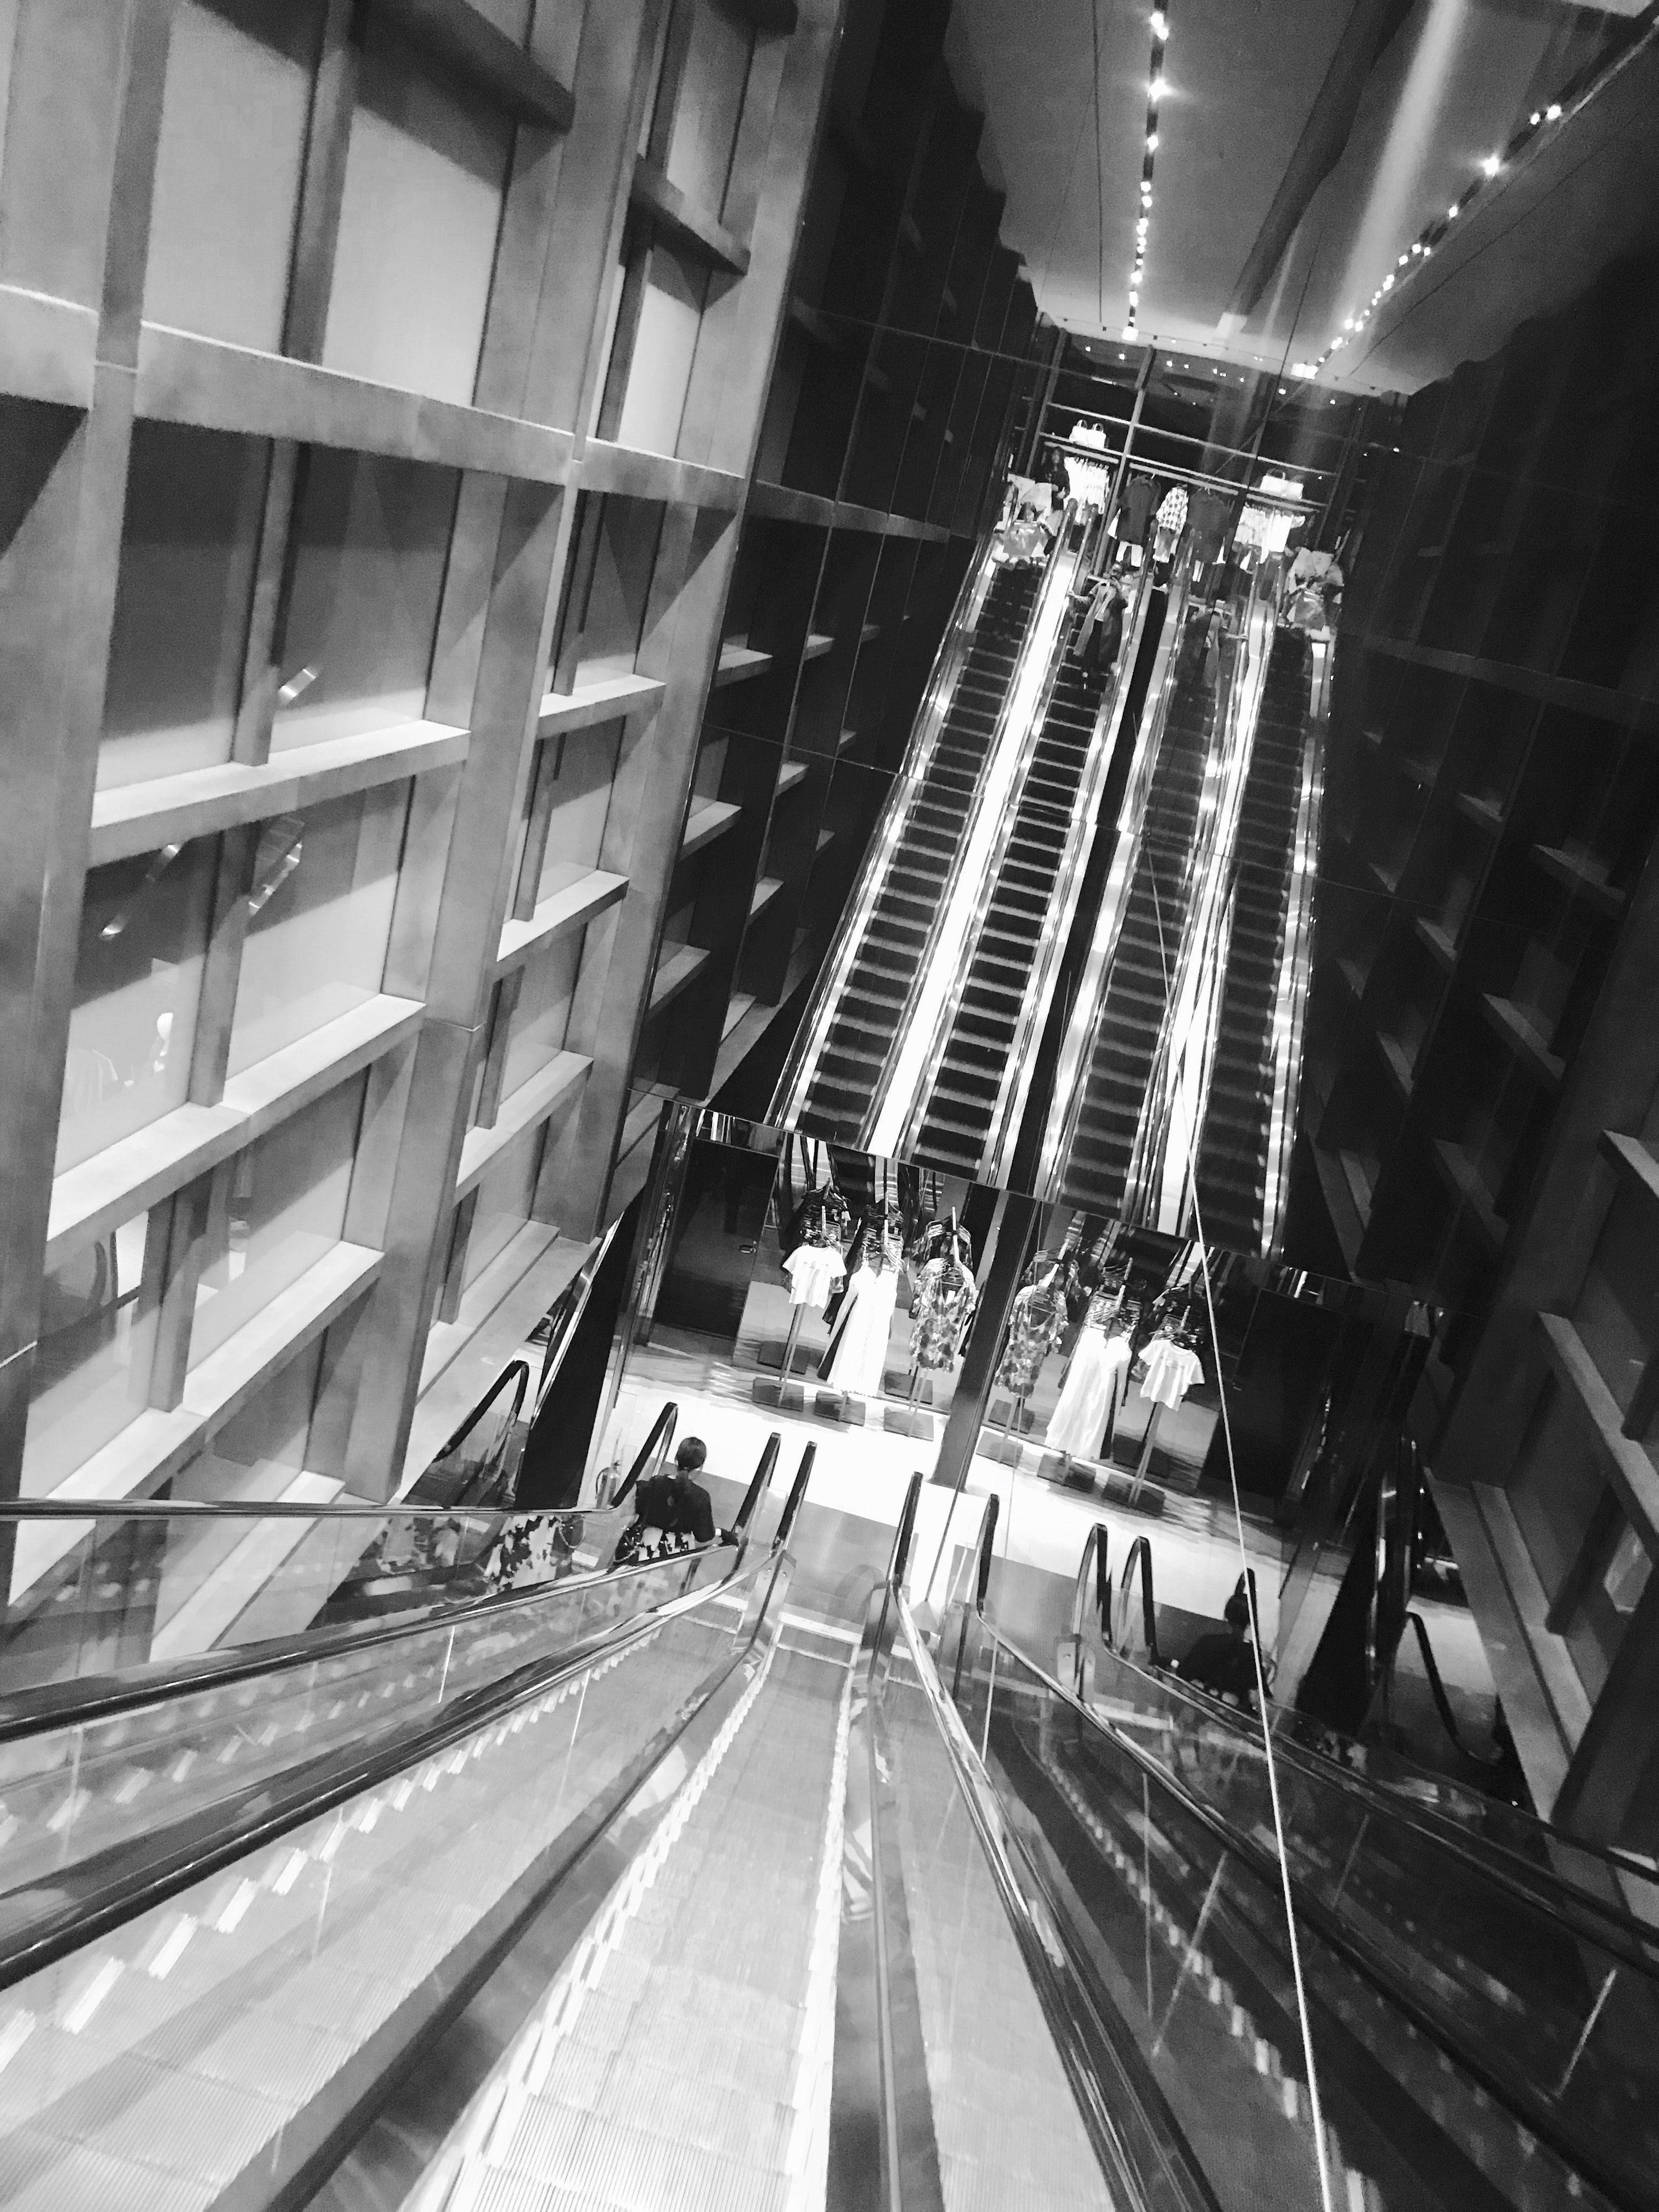
white, black and white, architecture, escalator, monochrome, metropolitan area, monochrome photography, urban area, snapshot, metropolis, line, building, infrastructure, city, night, symmetry, metal, photography, thoroughfare, steel, style